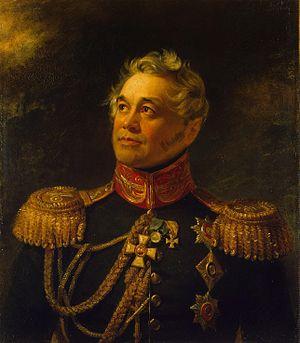
Prince Alexeï Grigorievitch Chtcherbatov, né le 23 février 1776 et mort le 18 décembre 1848 à Moscou, est un général d'infanterie, adjudant-général, gouverneur général de Moscou, conseiller d'État.
Chtcherbatov, famille princière issue de la dynastie riourikide. Patronyme russe : Chtcherbatov, Chtcherbatova. Dérivé de chtcherbaty, sobriquet russe signifiant ébréché et renvoyant à une dentition frontale incomplète.